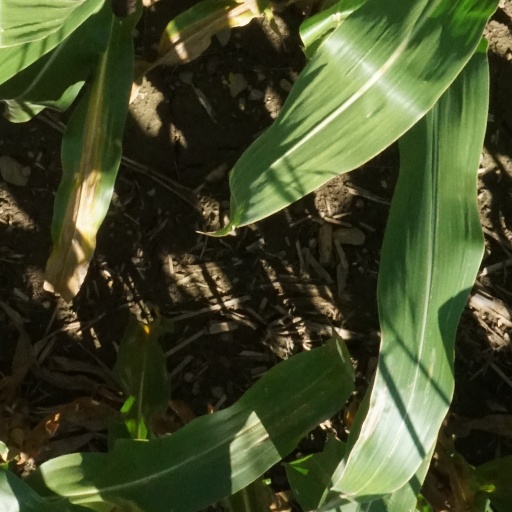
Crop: maize; corn